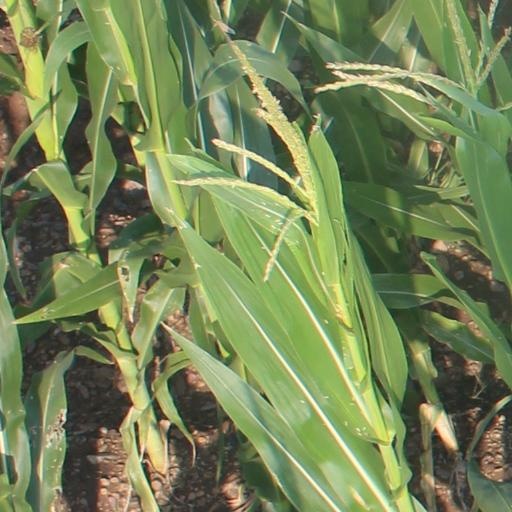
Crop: maize; corn